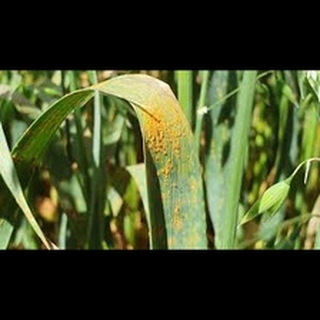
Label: wheat_leaf_blight